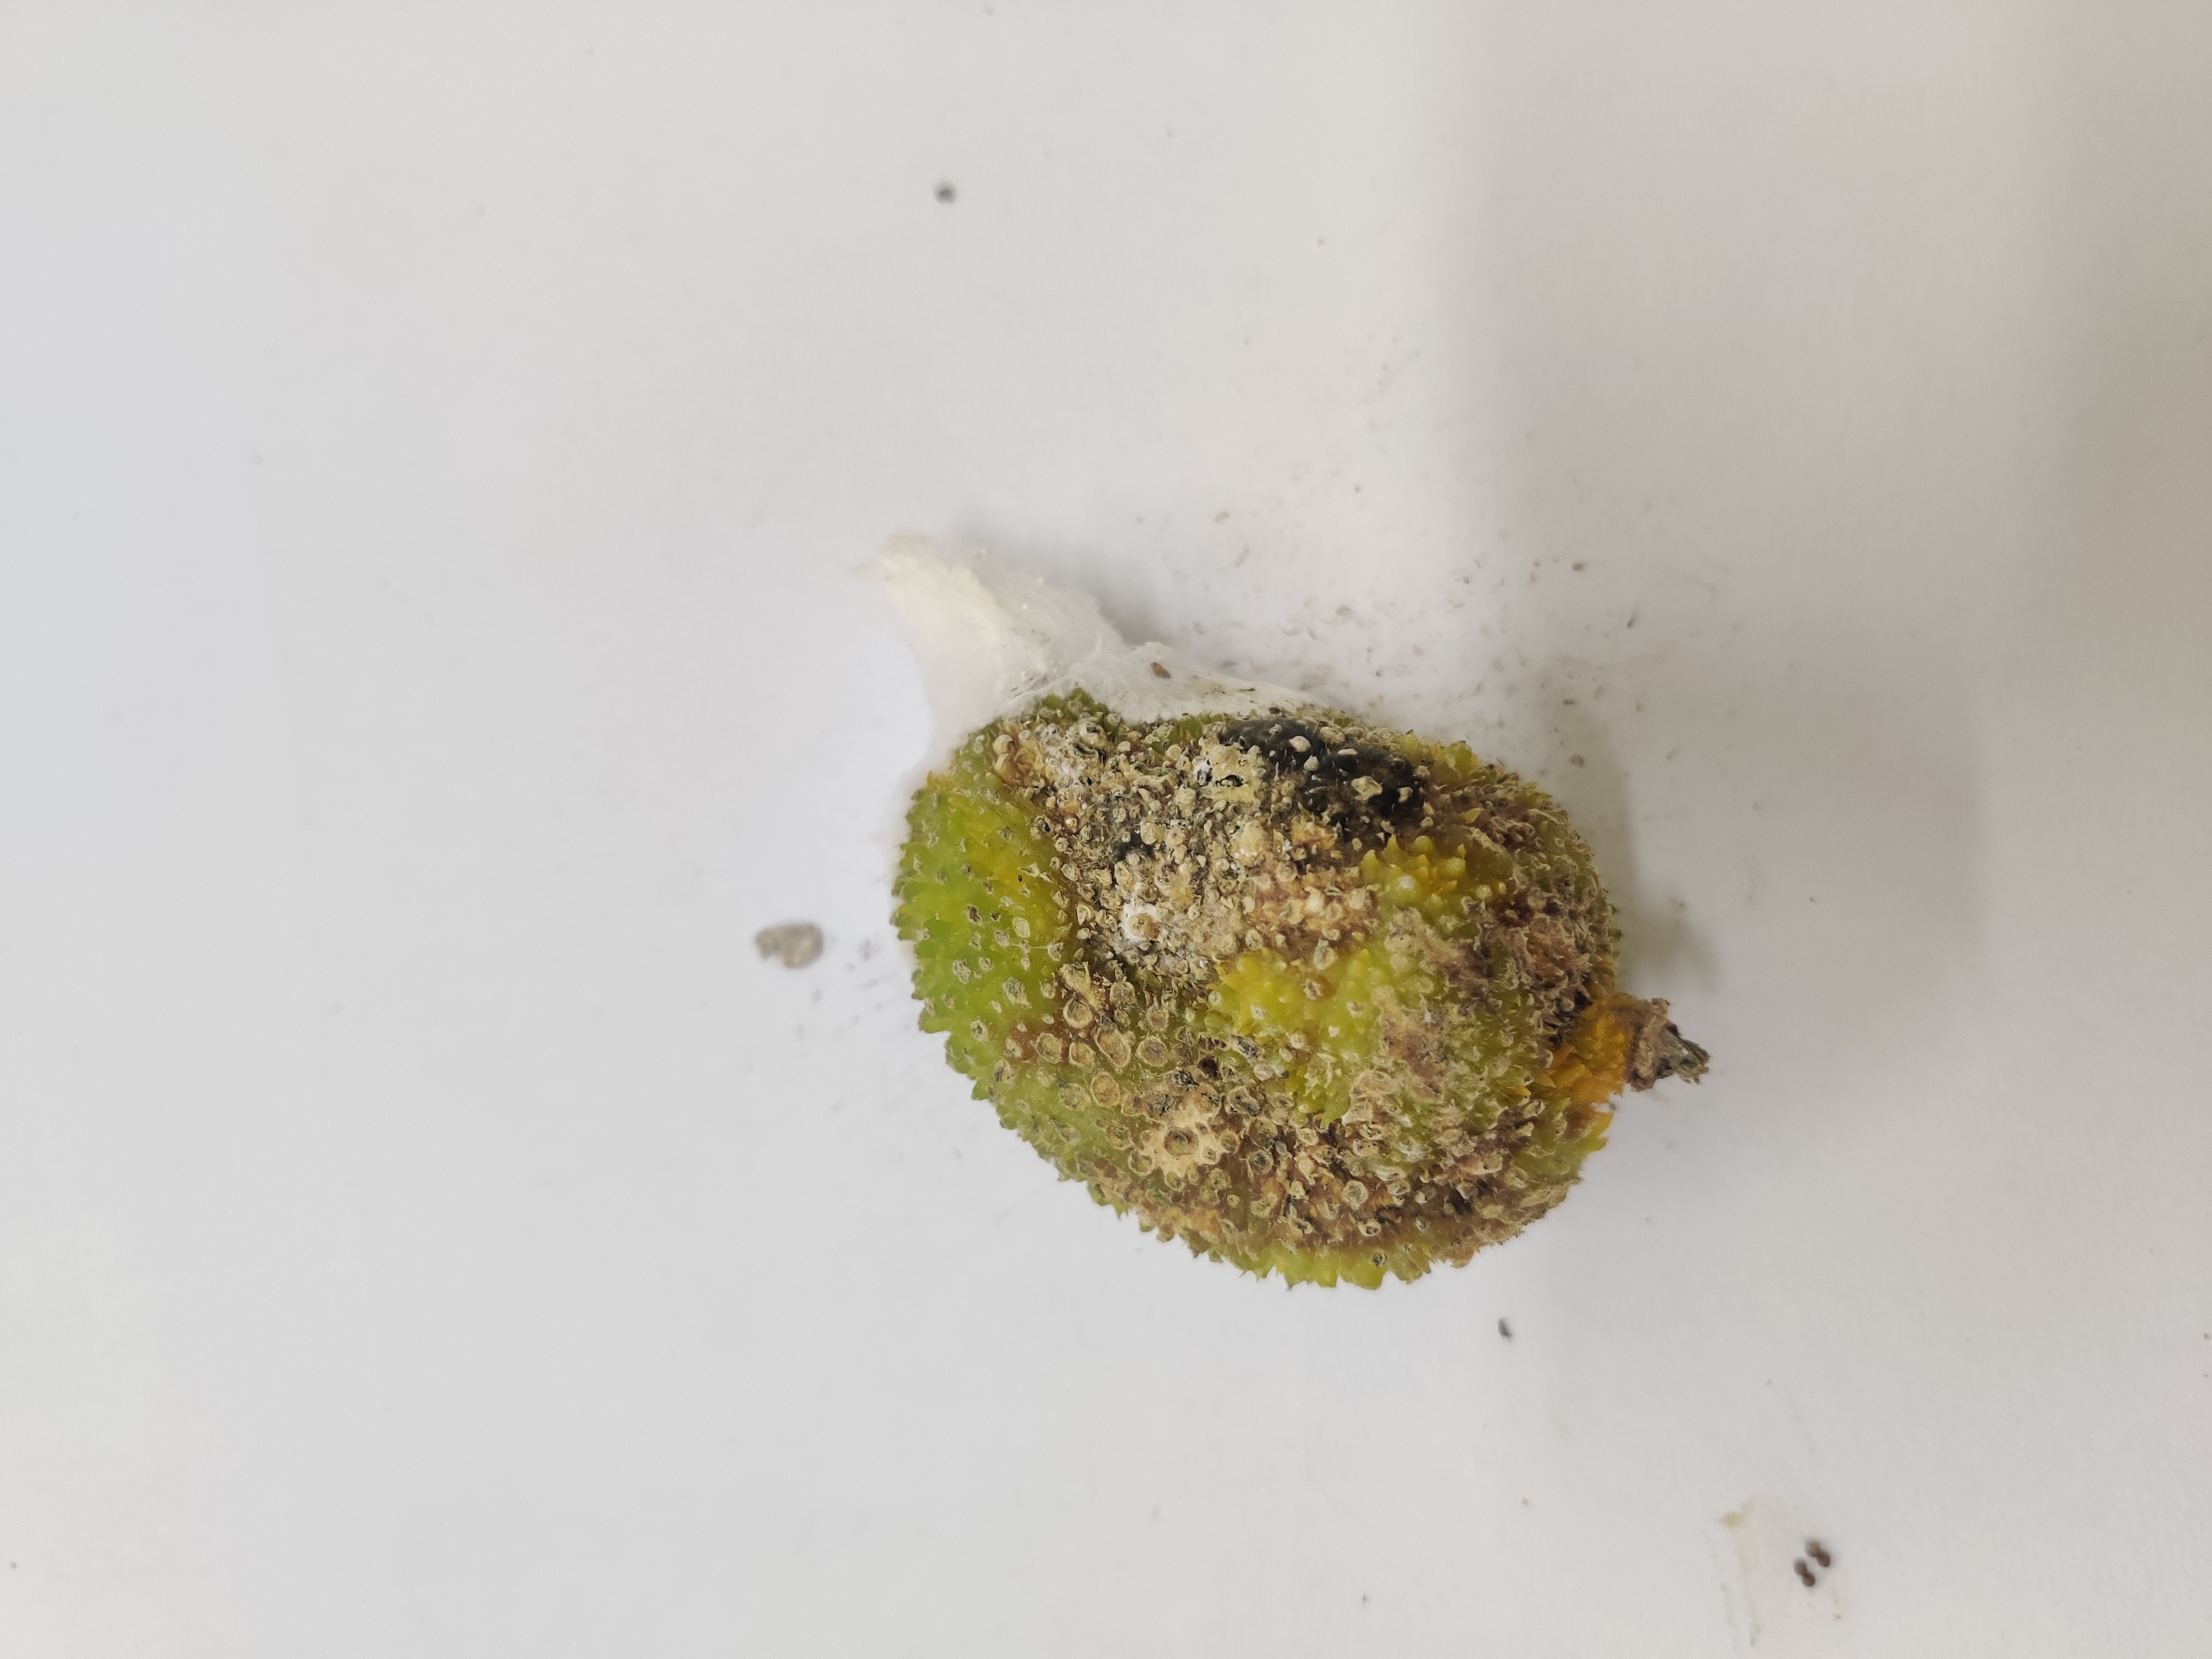
Crop: Spiny Gourd
Condition: Damaged